Ann-Sophie Bettez

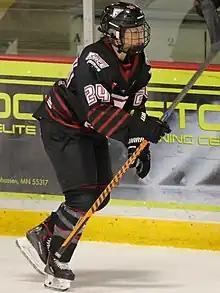
Bettez with the Montreal Force in 2022

Bettez was drafted in the 14th round of the 2023 PWHL Draft by Montreal. She announced her retirement from the league on 11 October 2024